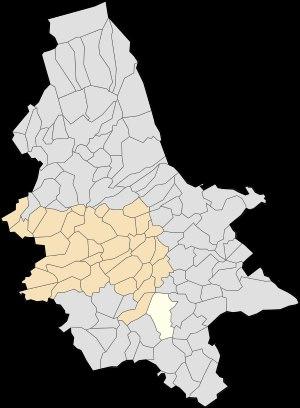
Delettes est une commune française située dans le département du Pas-de-Calais en région Hauts-de-France.